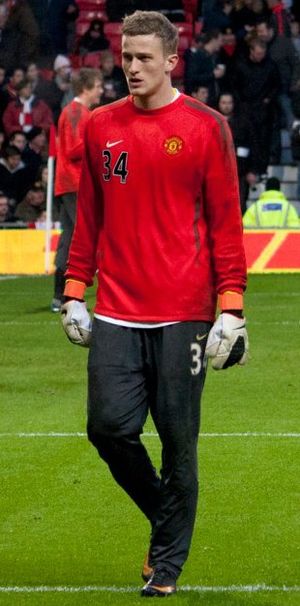
Anders Lindegaard
Lindegaard varmer op før en kamp i 2011
Anders Rosenkrantz Lindegaard er en dansk fodboldspiller, der spiller for den svenske klub Helsingborgs IF. Han har tidligere spillet for de engelske klubber Manchester United, Preston, Burnley og West Bromwich Albion.